C. Donald Bateman

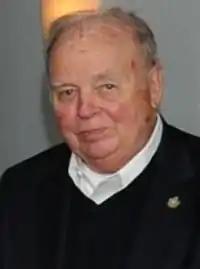
Bateman in 2012

Charles Donald Bateman (8 March 1932 – 21 May 2023), often known as Don Bateman, was a Canadian electrical engineer and the inventor of the Ground Proximity Warning System (GPWS), a device that is responsible for a marked decline in controlled flight into terrain accidents, such as the Mount Erebus disaster.